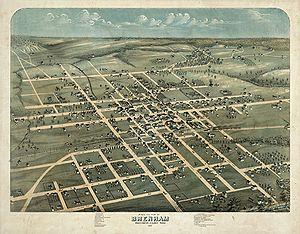
La ville de Brenham est le siège du comté de Washington, au Texas, États-Unis, dont la population était de 15 716 habitants lors du recensement de 2010.